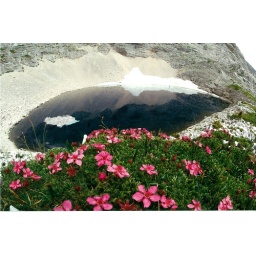
Slovenia in superlativesThe Upper Kriz Lake, the highest mountain lake